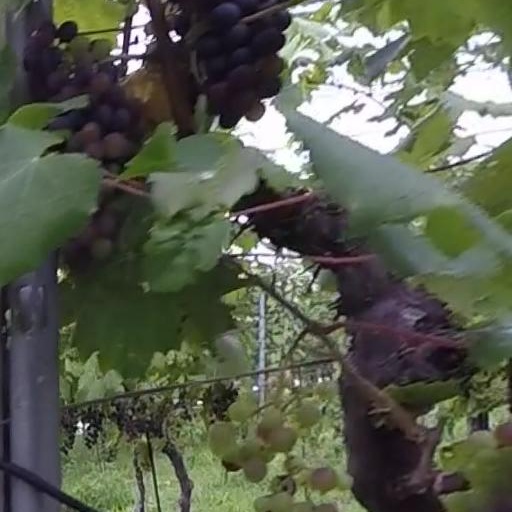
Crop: grape